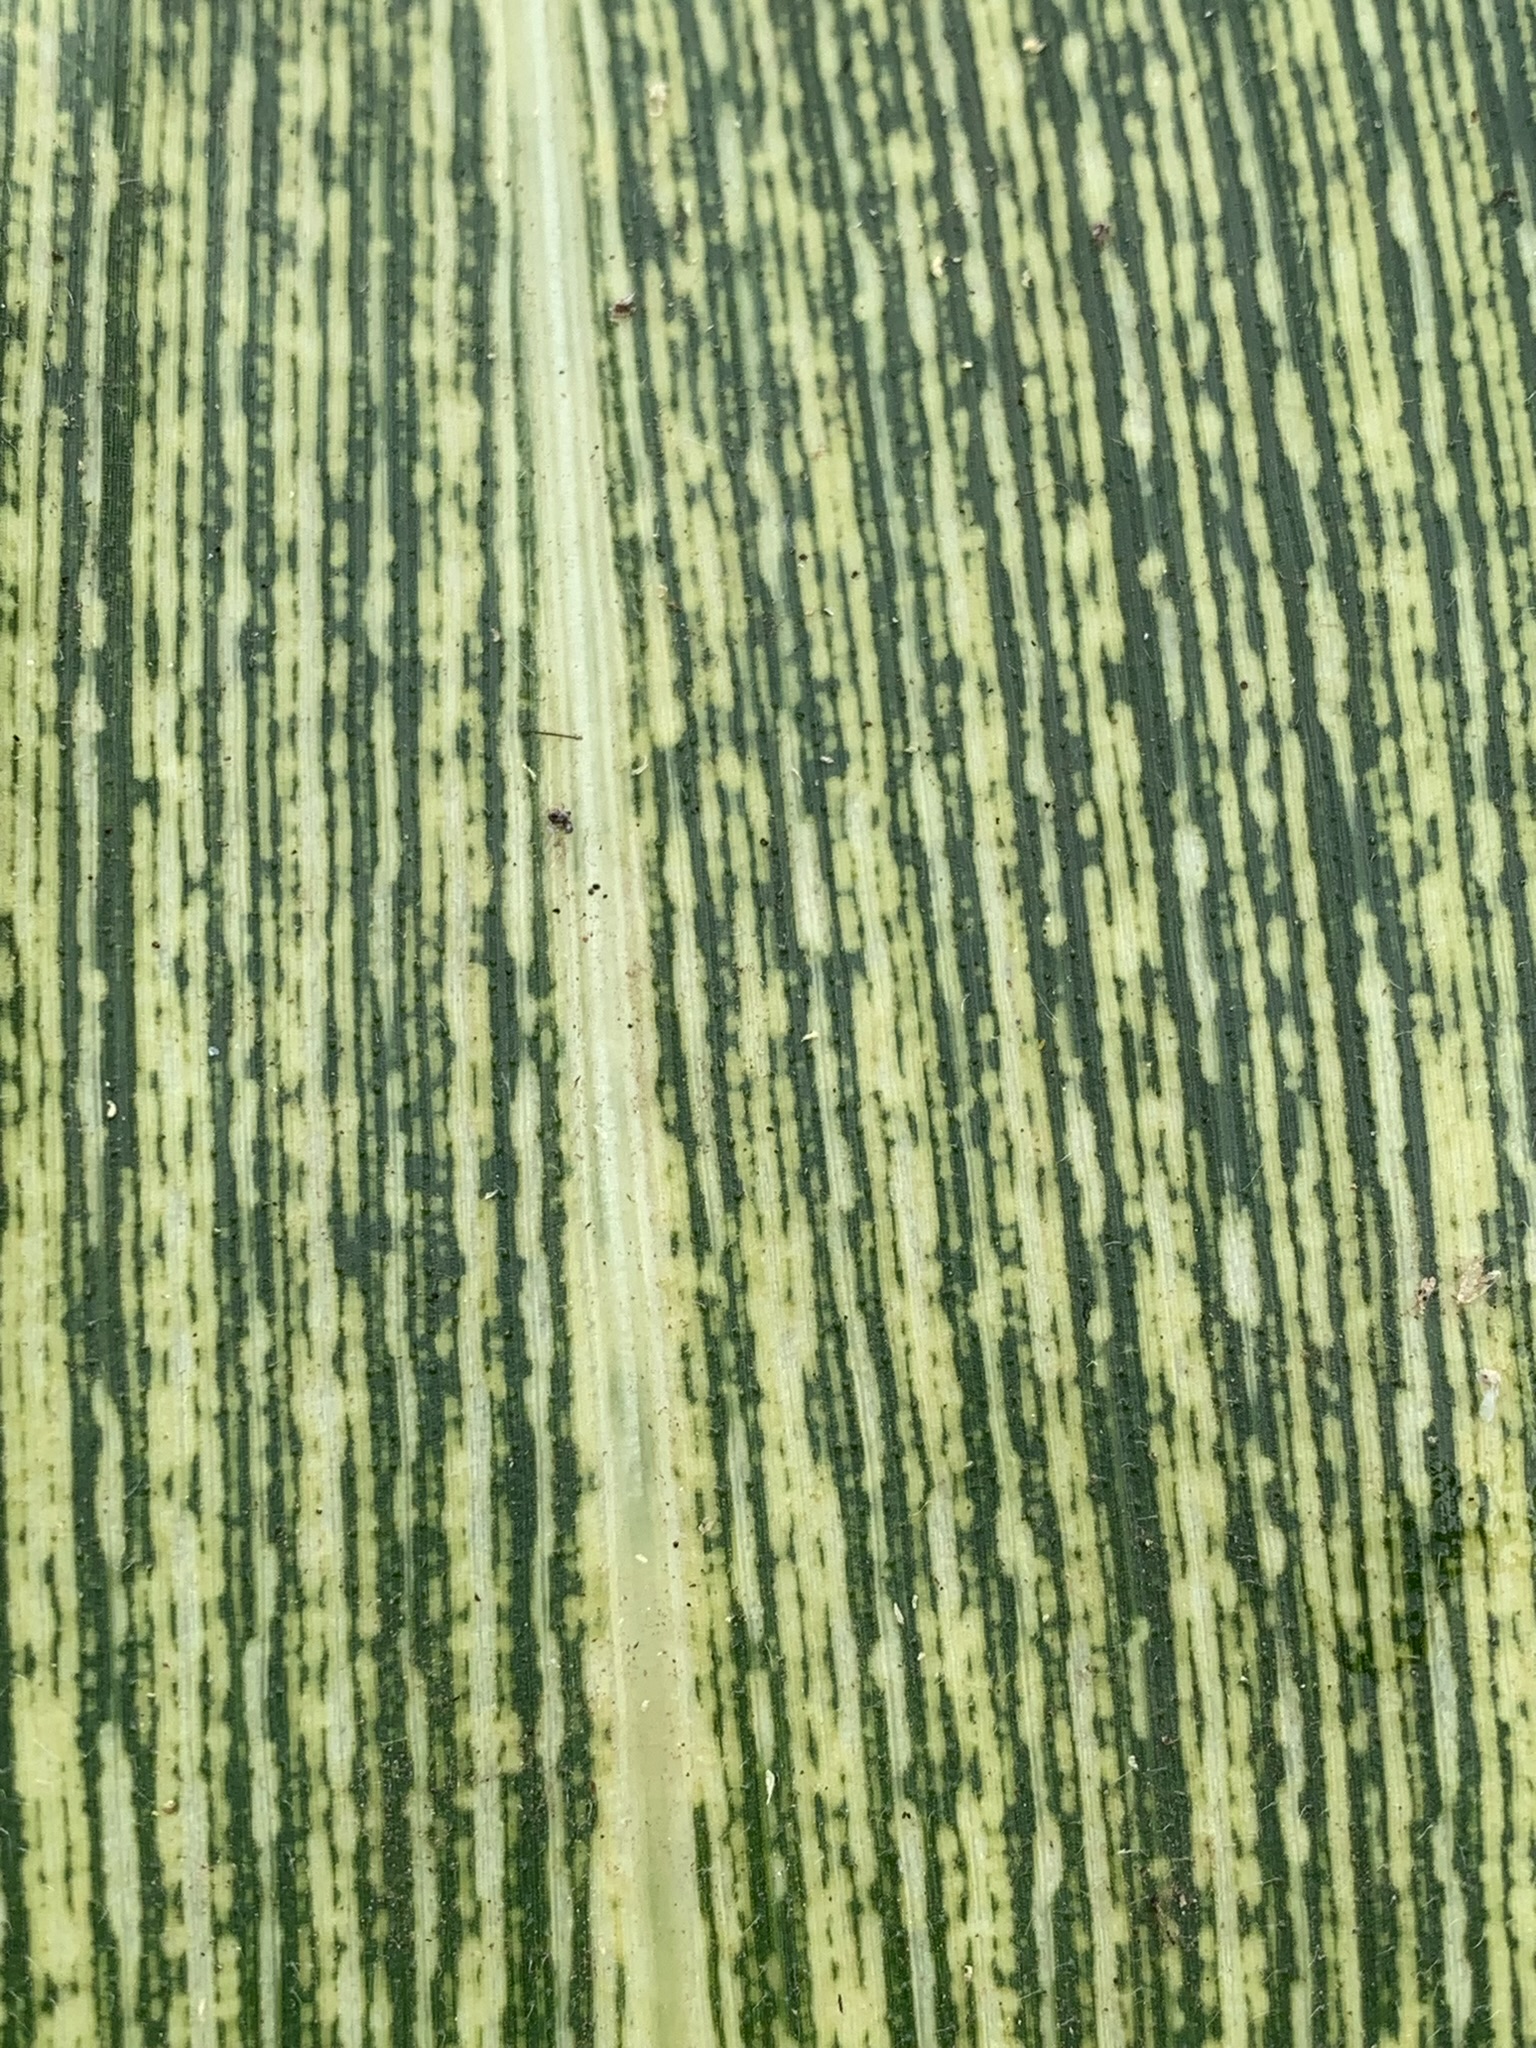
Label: MSV